1862 International Exhibition

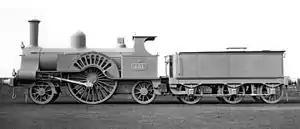
London and North Western Railway "Lady of the Lake" class locomotive No. 531 exhibited at the exhibition

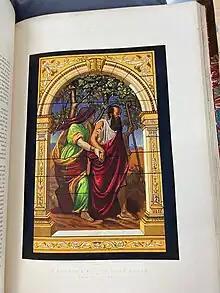

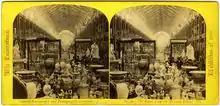
A stereoscopic view of the nave from the Western Dome, published by the London Stereoscopic Company

The exhibition was a showcase of the advances made in the industrial revolution, especially in the decade since the Great Exhibition of 1851. Among the items on display were: